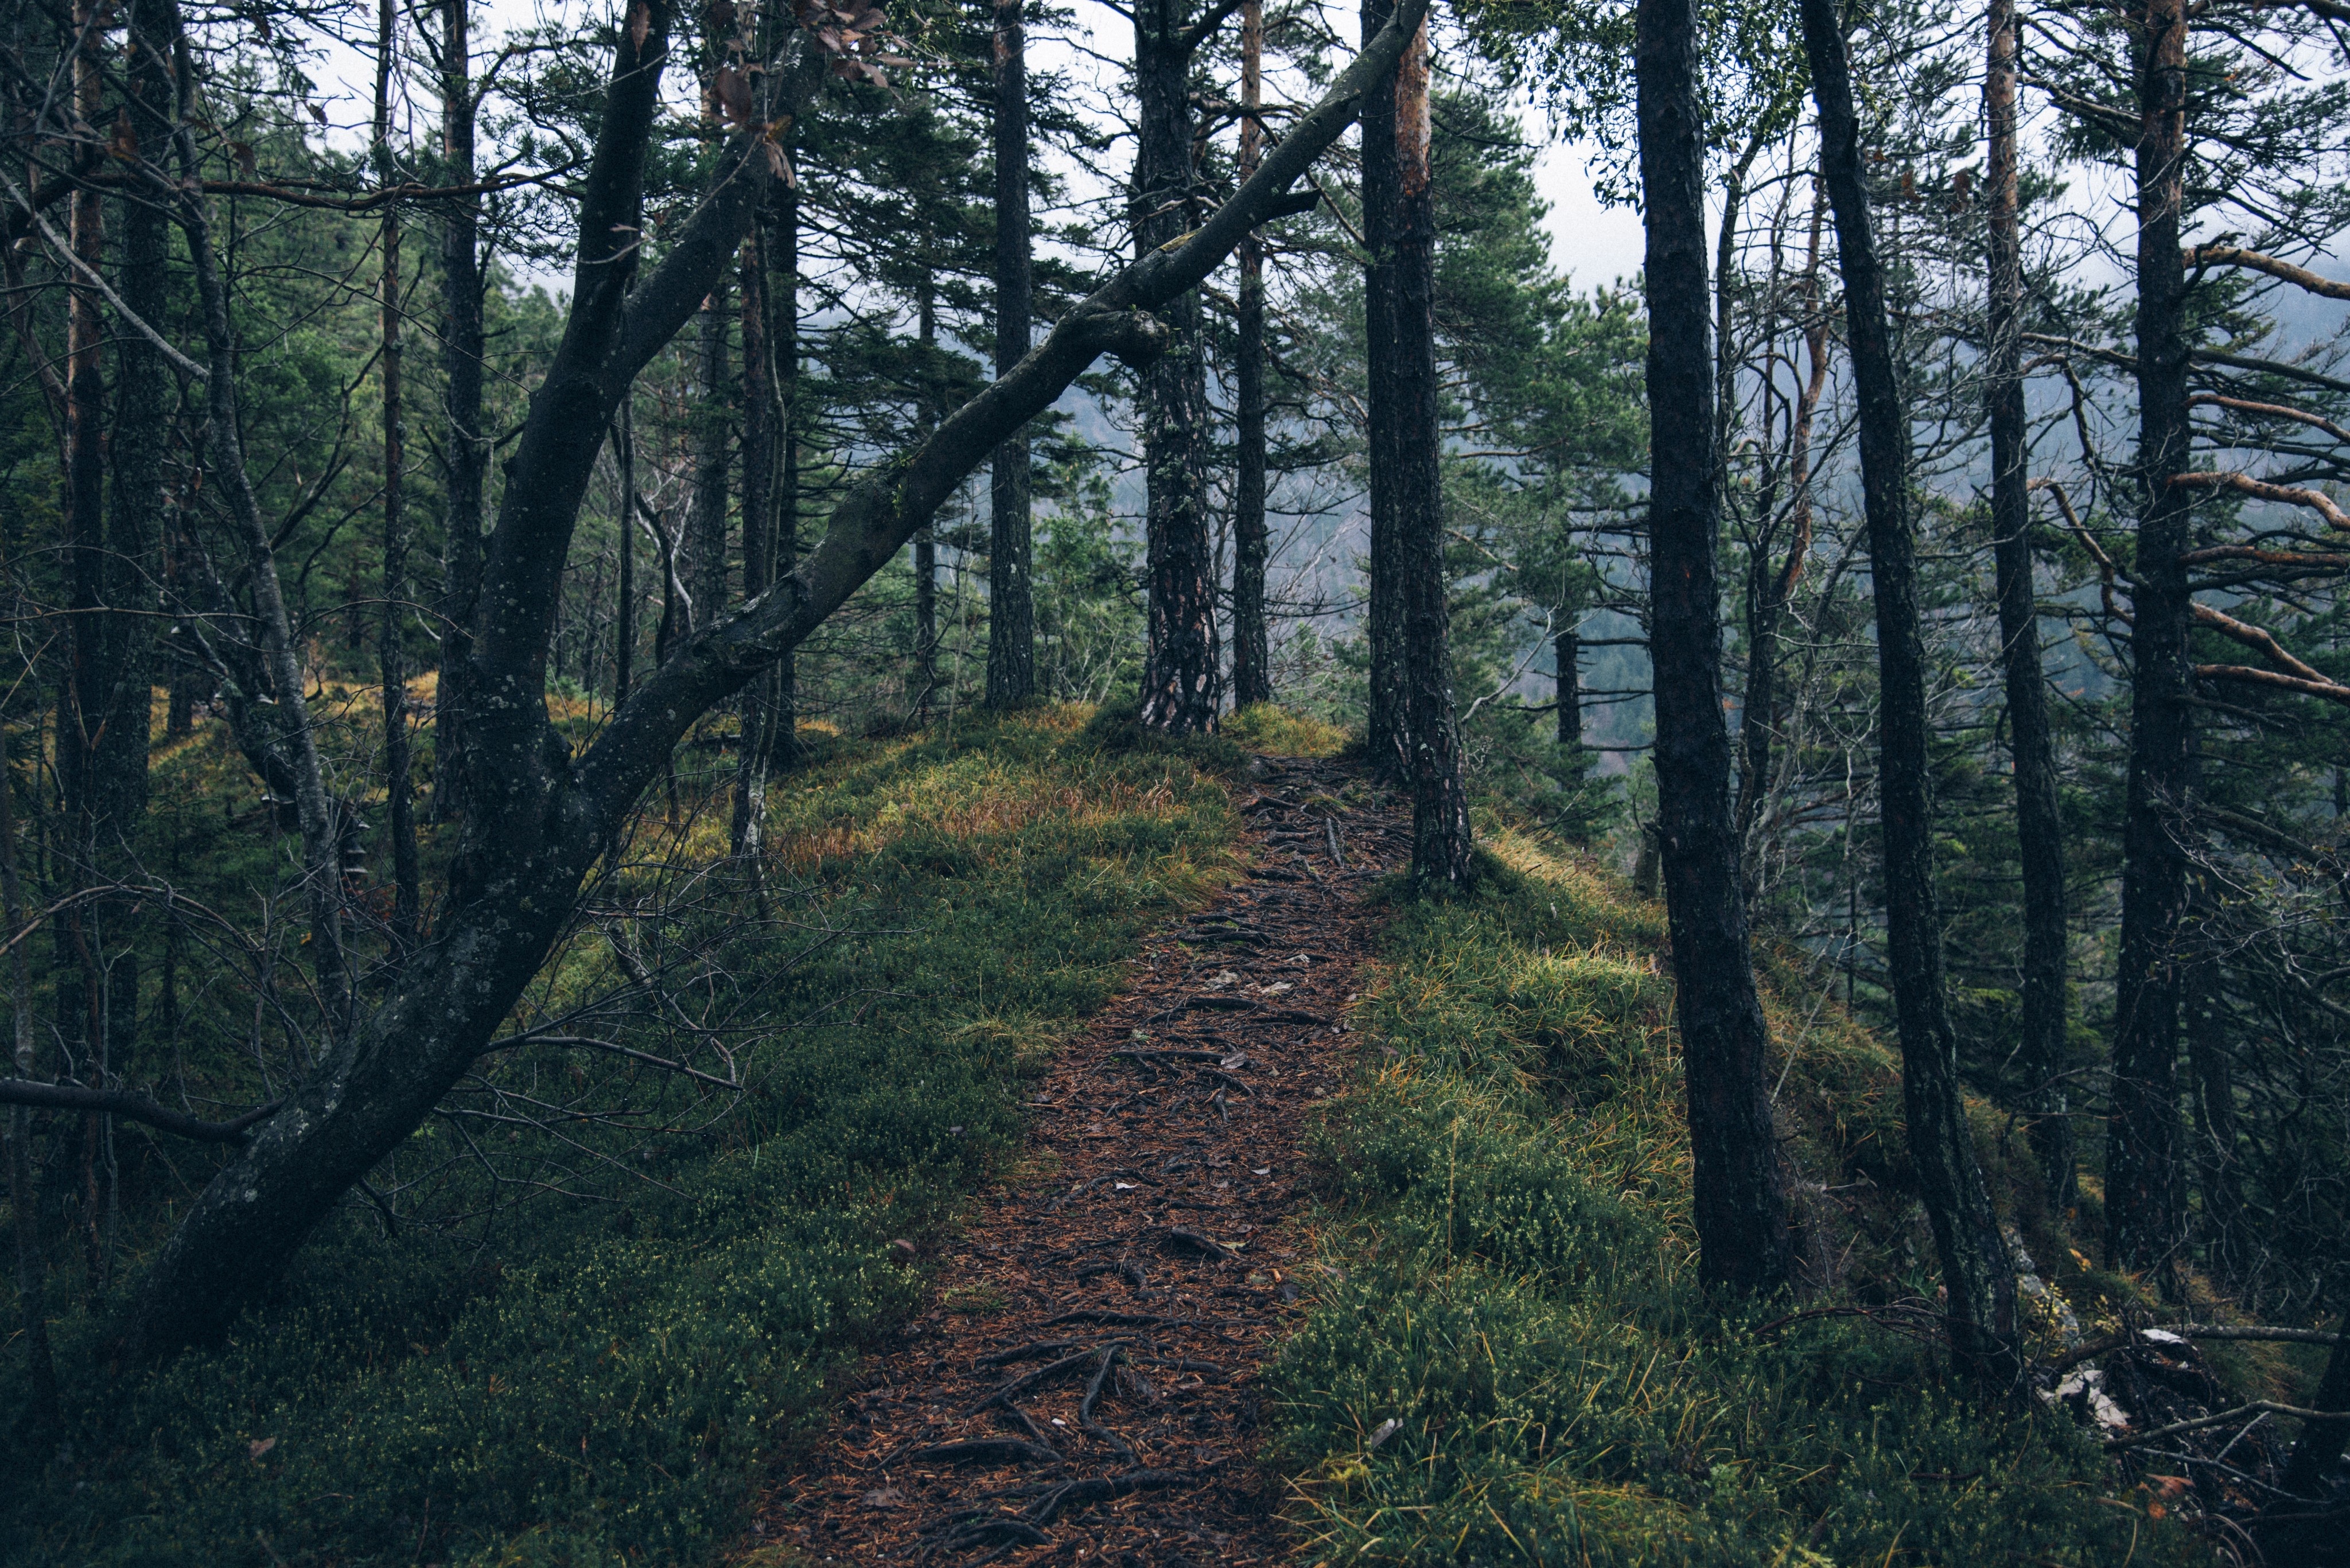
tree, nature, forest, wilderness, trail, sunlight, leaf, autumn, ridge, spruce, rainforest, deciduous, woodland, habitat, ecosystem, biome, old growth forest, natural environment, geographical feature, atmospheric phenomenon, woody plant, temperate broadleaf and mixed forest, temperate coniferous forest